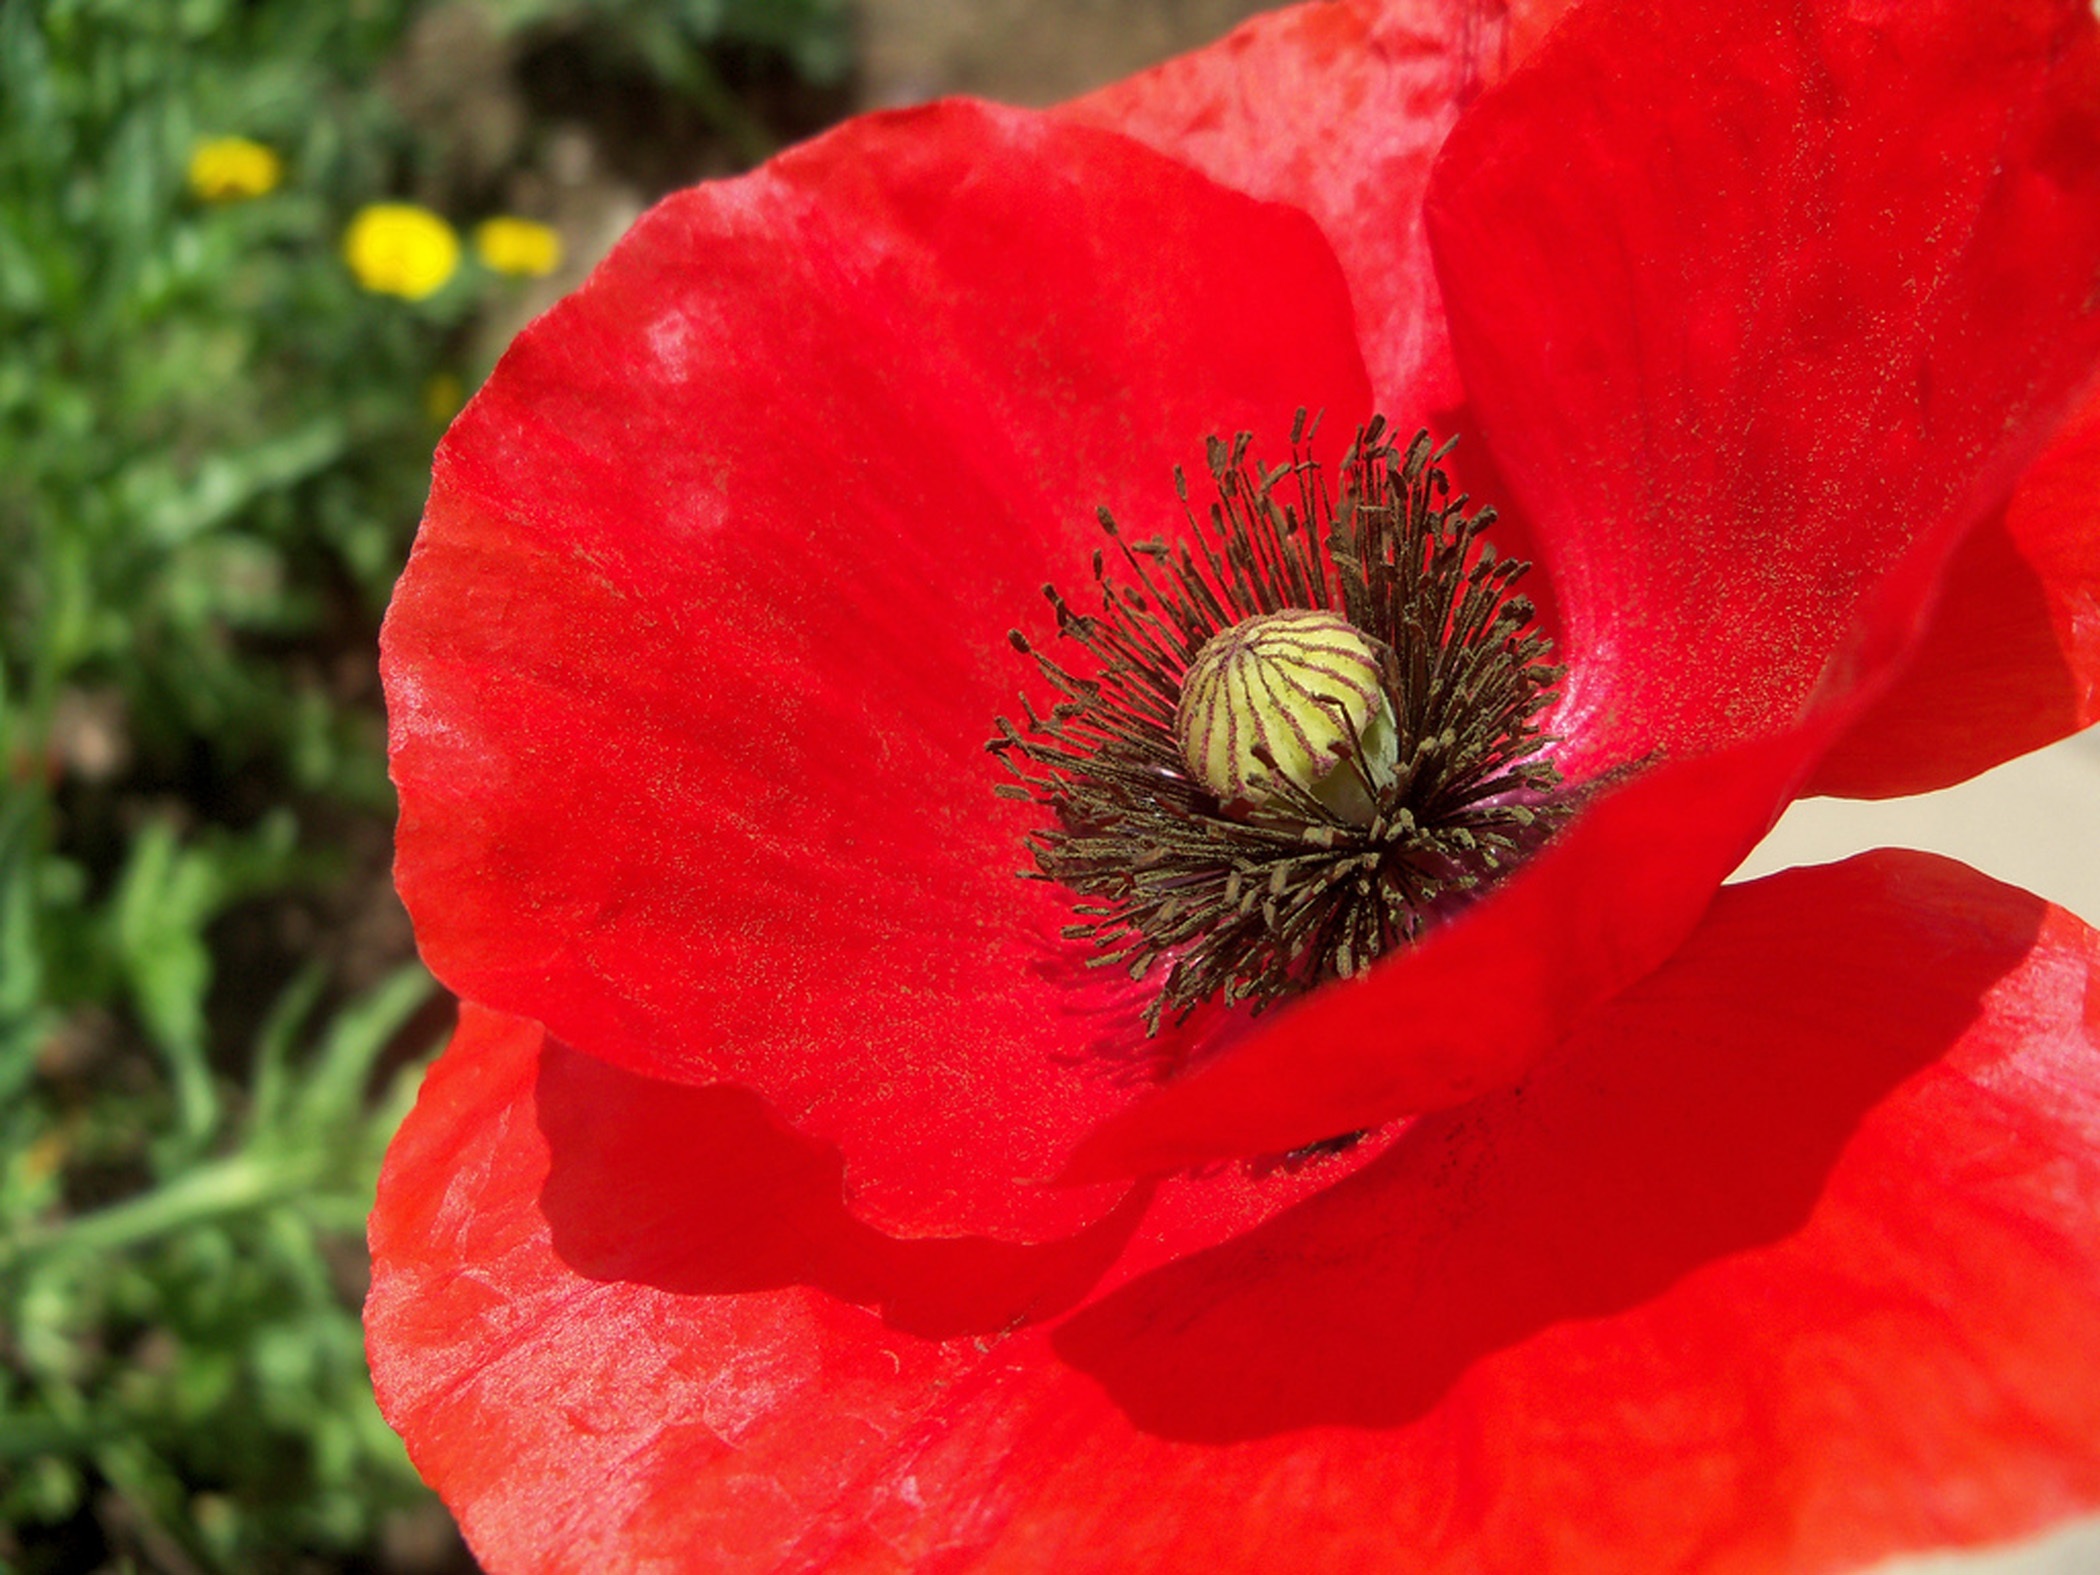
blossom, plant, stem, leaf, flower, petal, bloom, floral, environment, red, herb, natural, botany, agriculture, flora, botanical, wildflower, close up, outdoors, vegetation, poppy, horticulture, coquelicot, organic, macro photography, flowering plant, land plant, poppy family